Mayapan

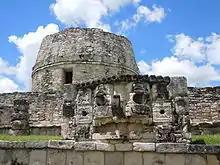
The Templo Redondo with a Mayan carving in the foreground.

In 1841 John L. Stephens was the first to document parts of the Mayapan site with two important illustrations. The first was of the Q-152 round temple, and the second was of the Pyramid of Kukulkan. He was the first in a long string of explorers who drew the ruins of Mayapan. The first large-scale archeological site surveys were not conducted until 1938 by R.T. Patton. These surveys mapped the main plaza group and the city wall, and were the basis of later maps (Russell 2008).